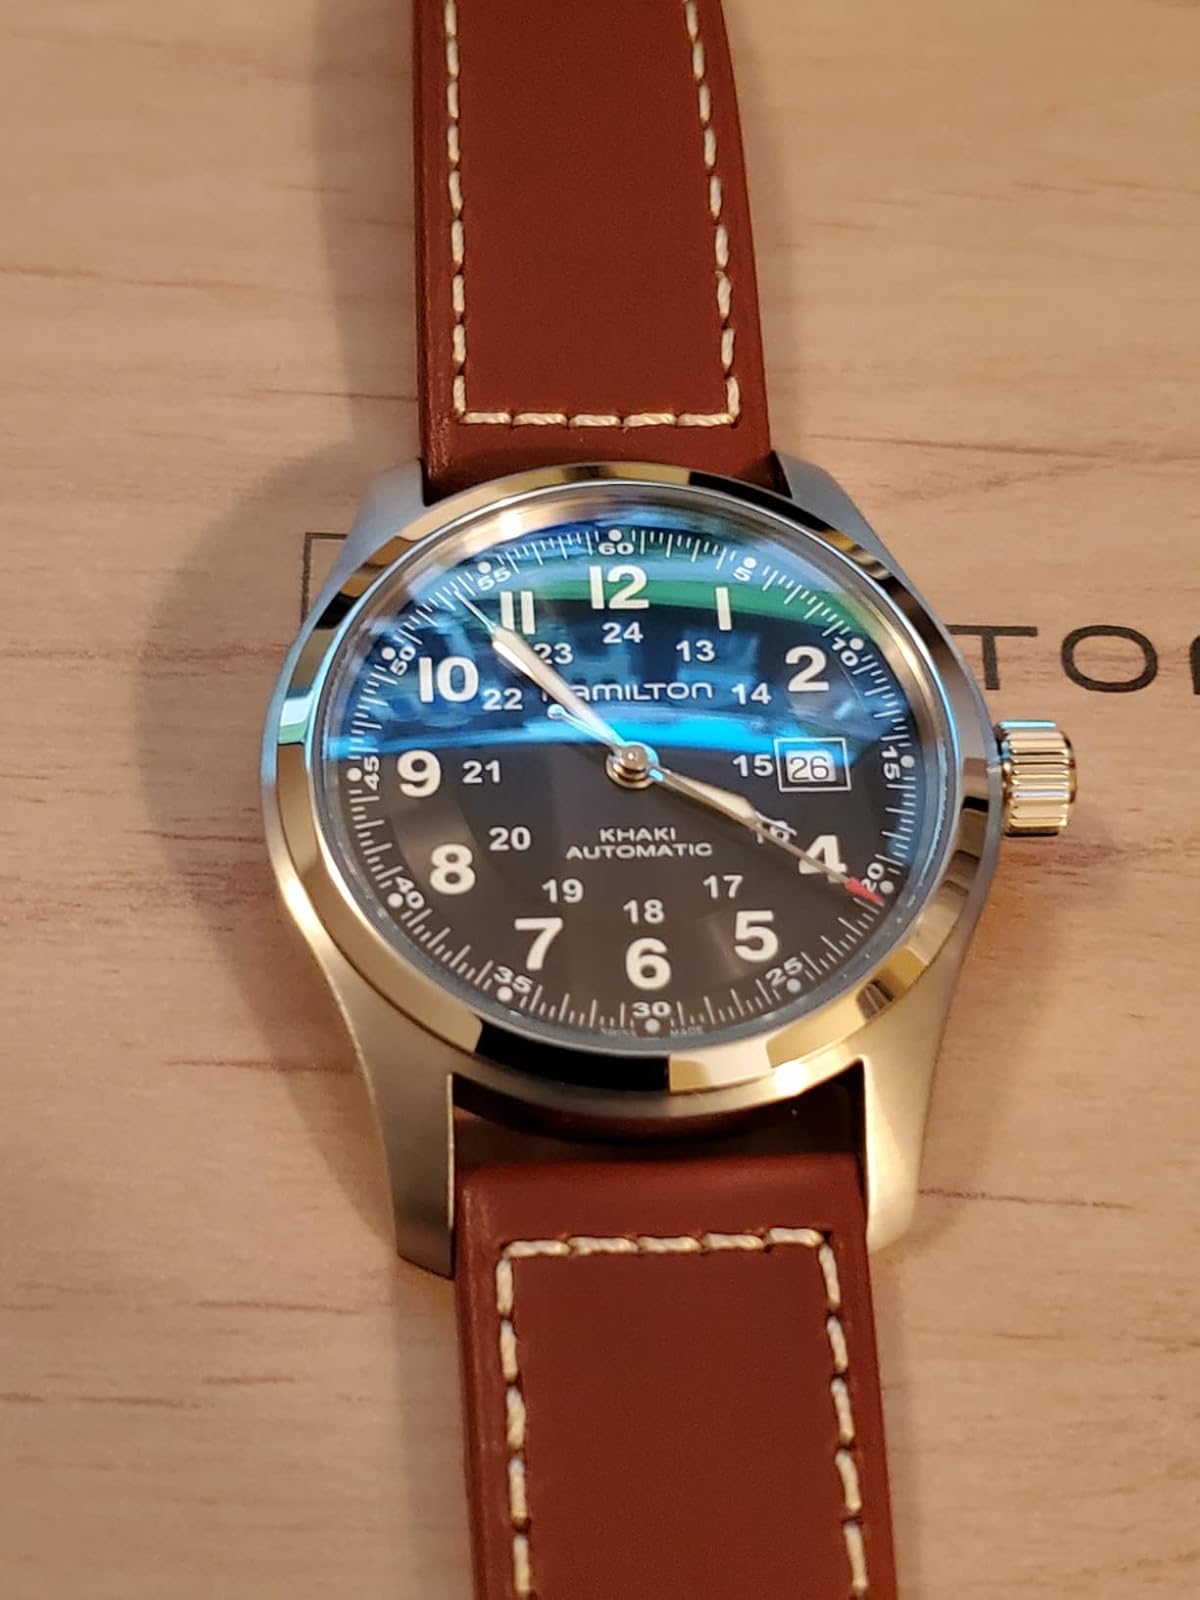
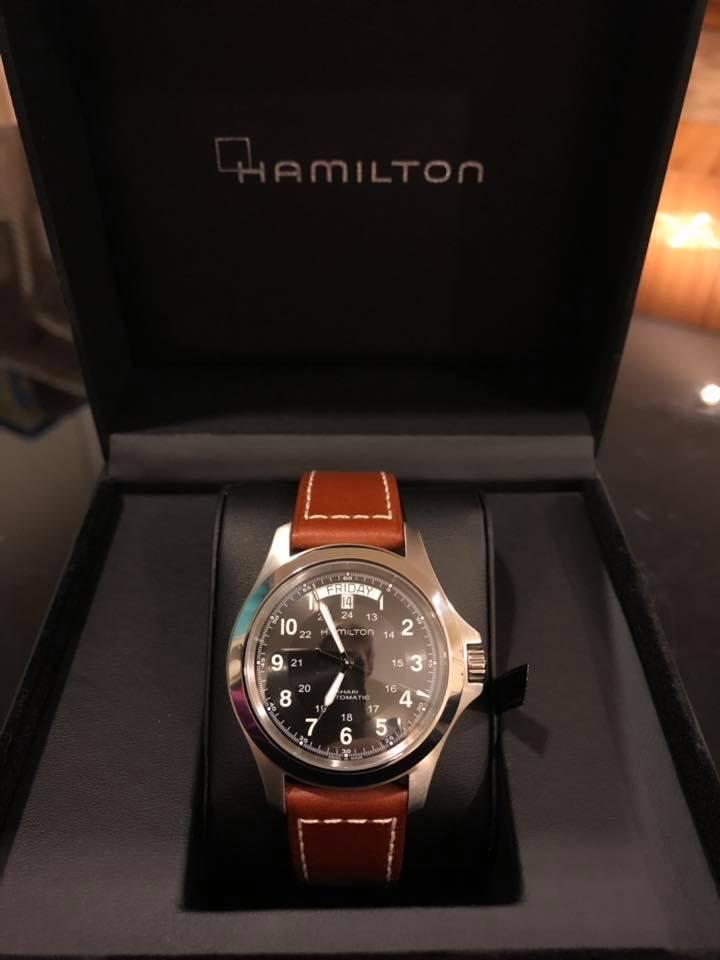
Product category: accessories_watch
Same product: no